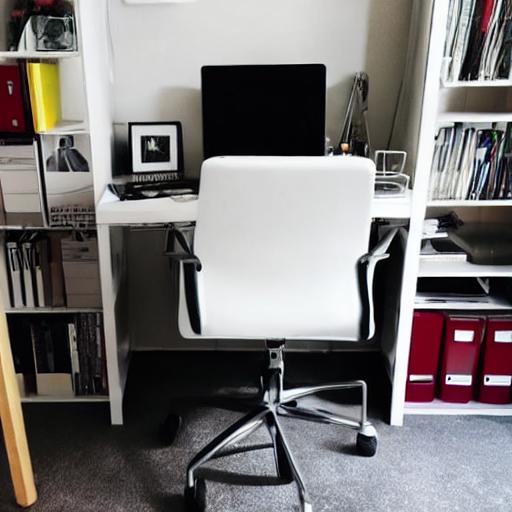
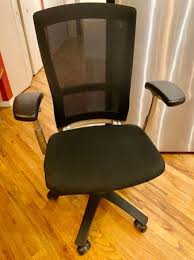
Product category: items_chair
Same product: no